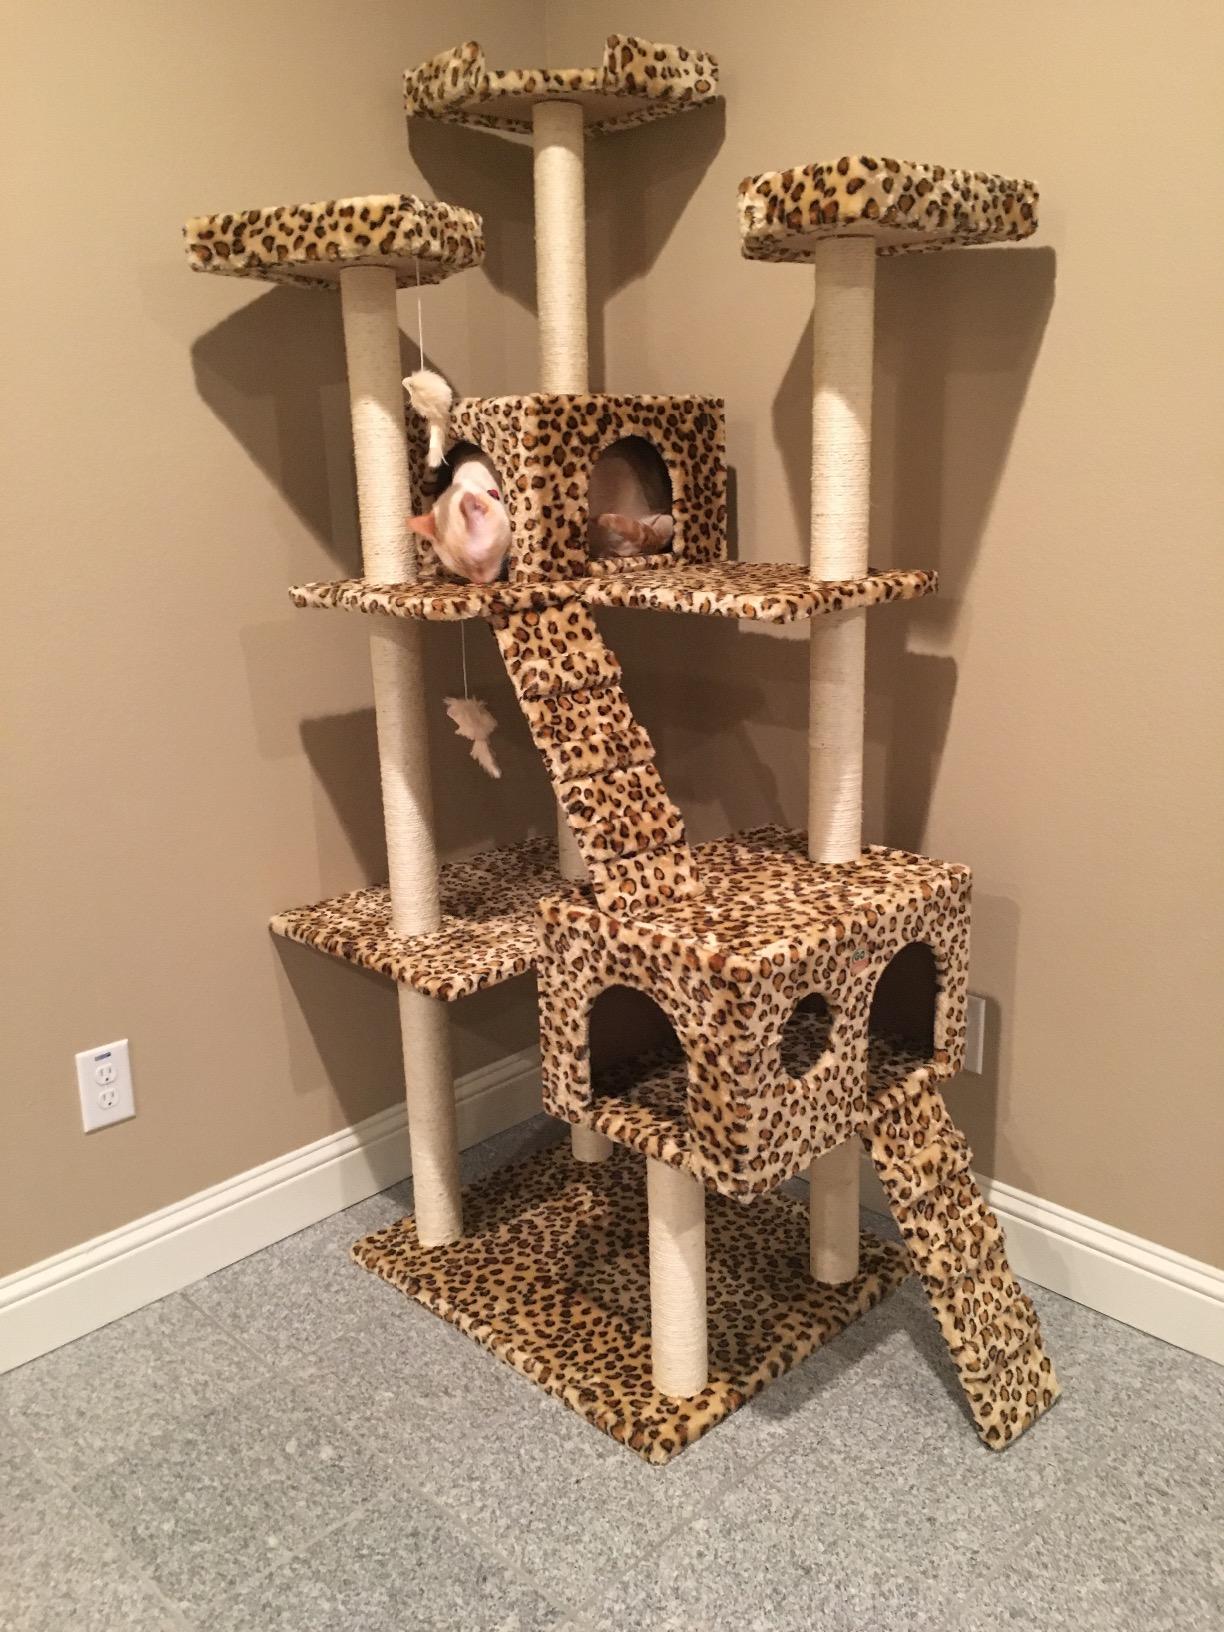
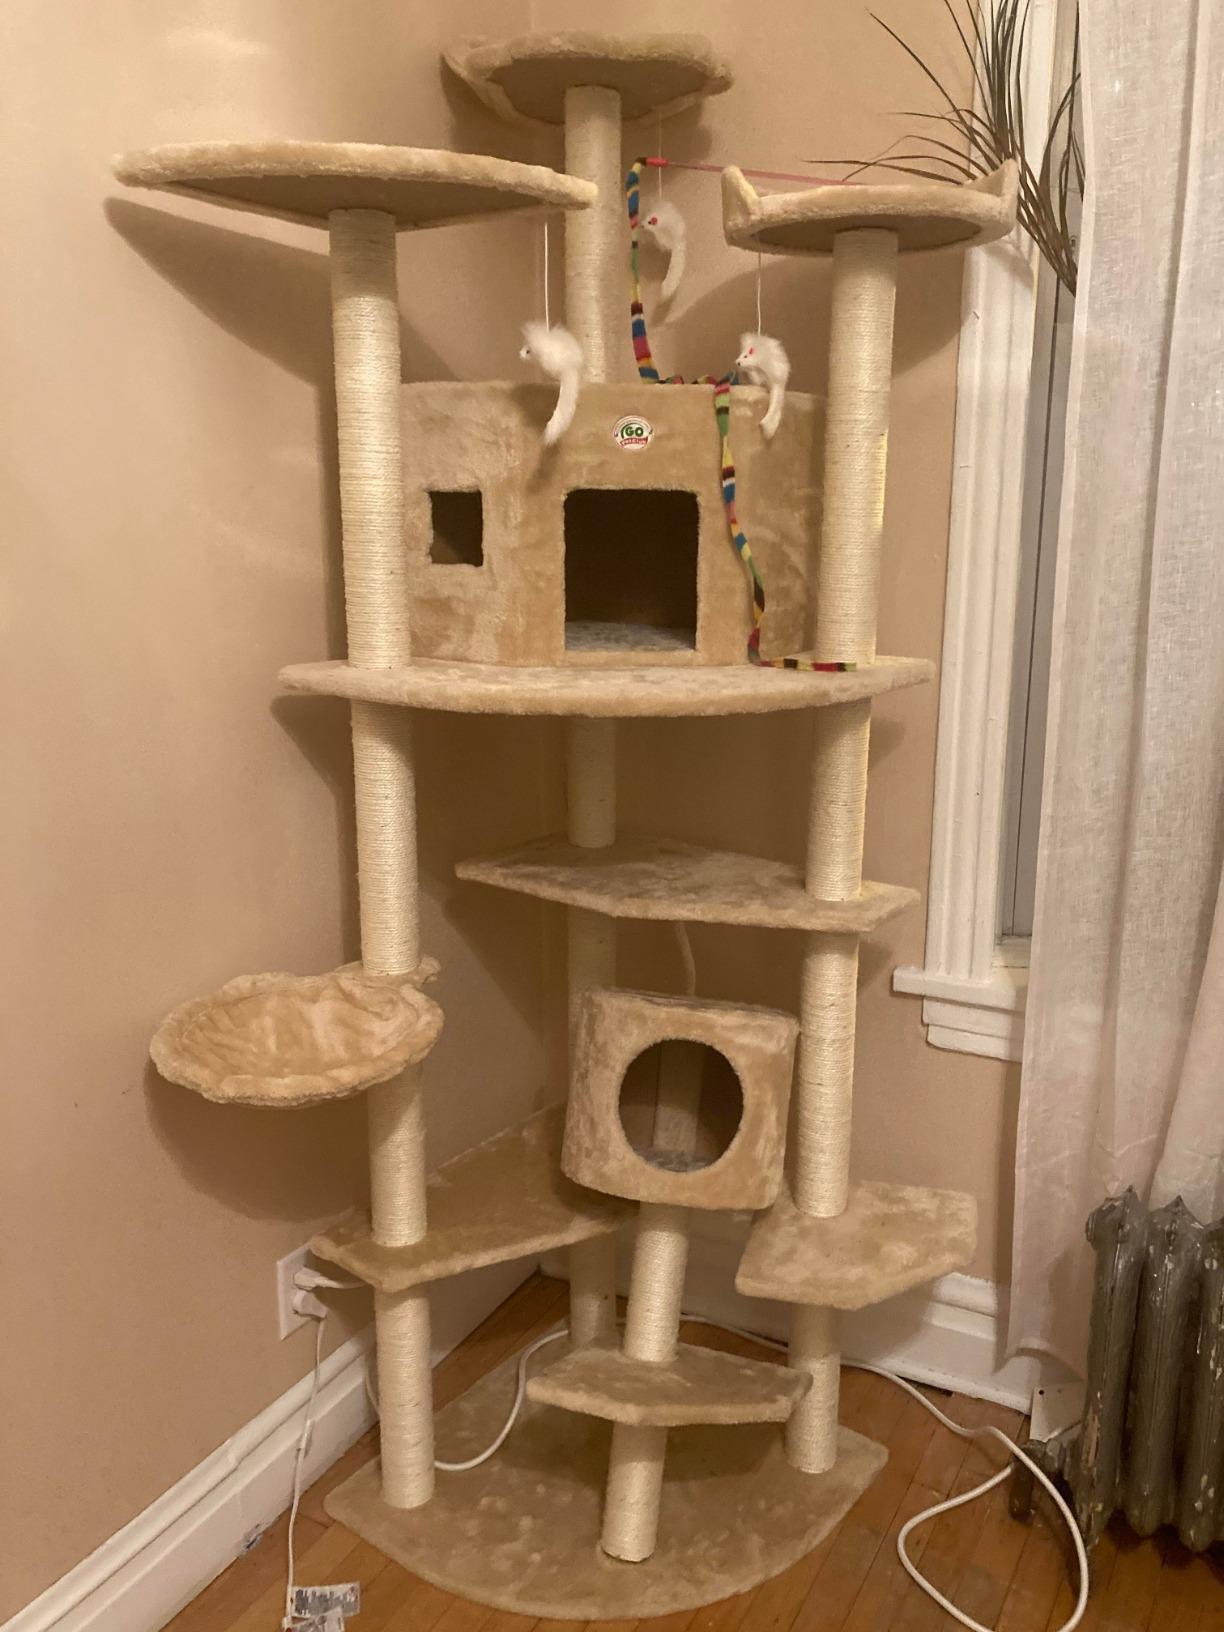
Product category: items_cat tree
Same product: no